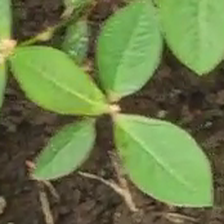
Weed species: Moti_dudhi(Euphorbia_geneculata_L)